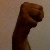
The image shows a hand gesture representing the letter 'M' in Indian Sign Language.